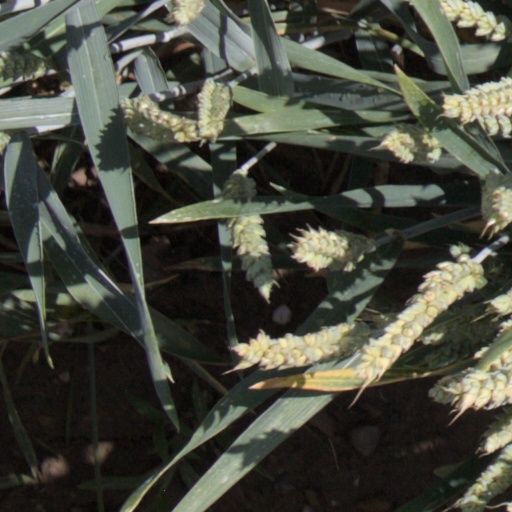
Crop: wheat